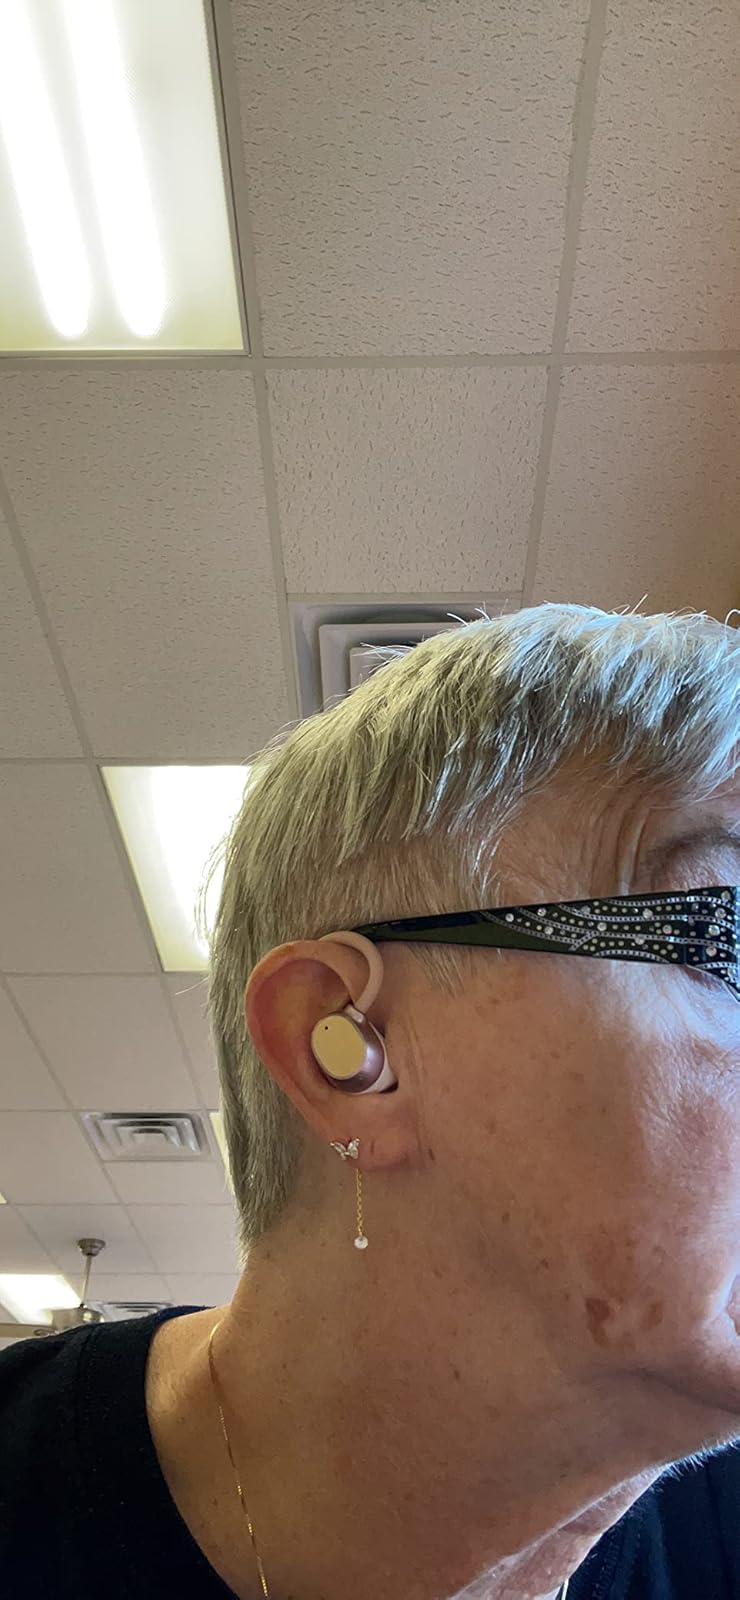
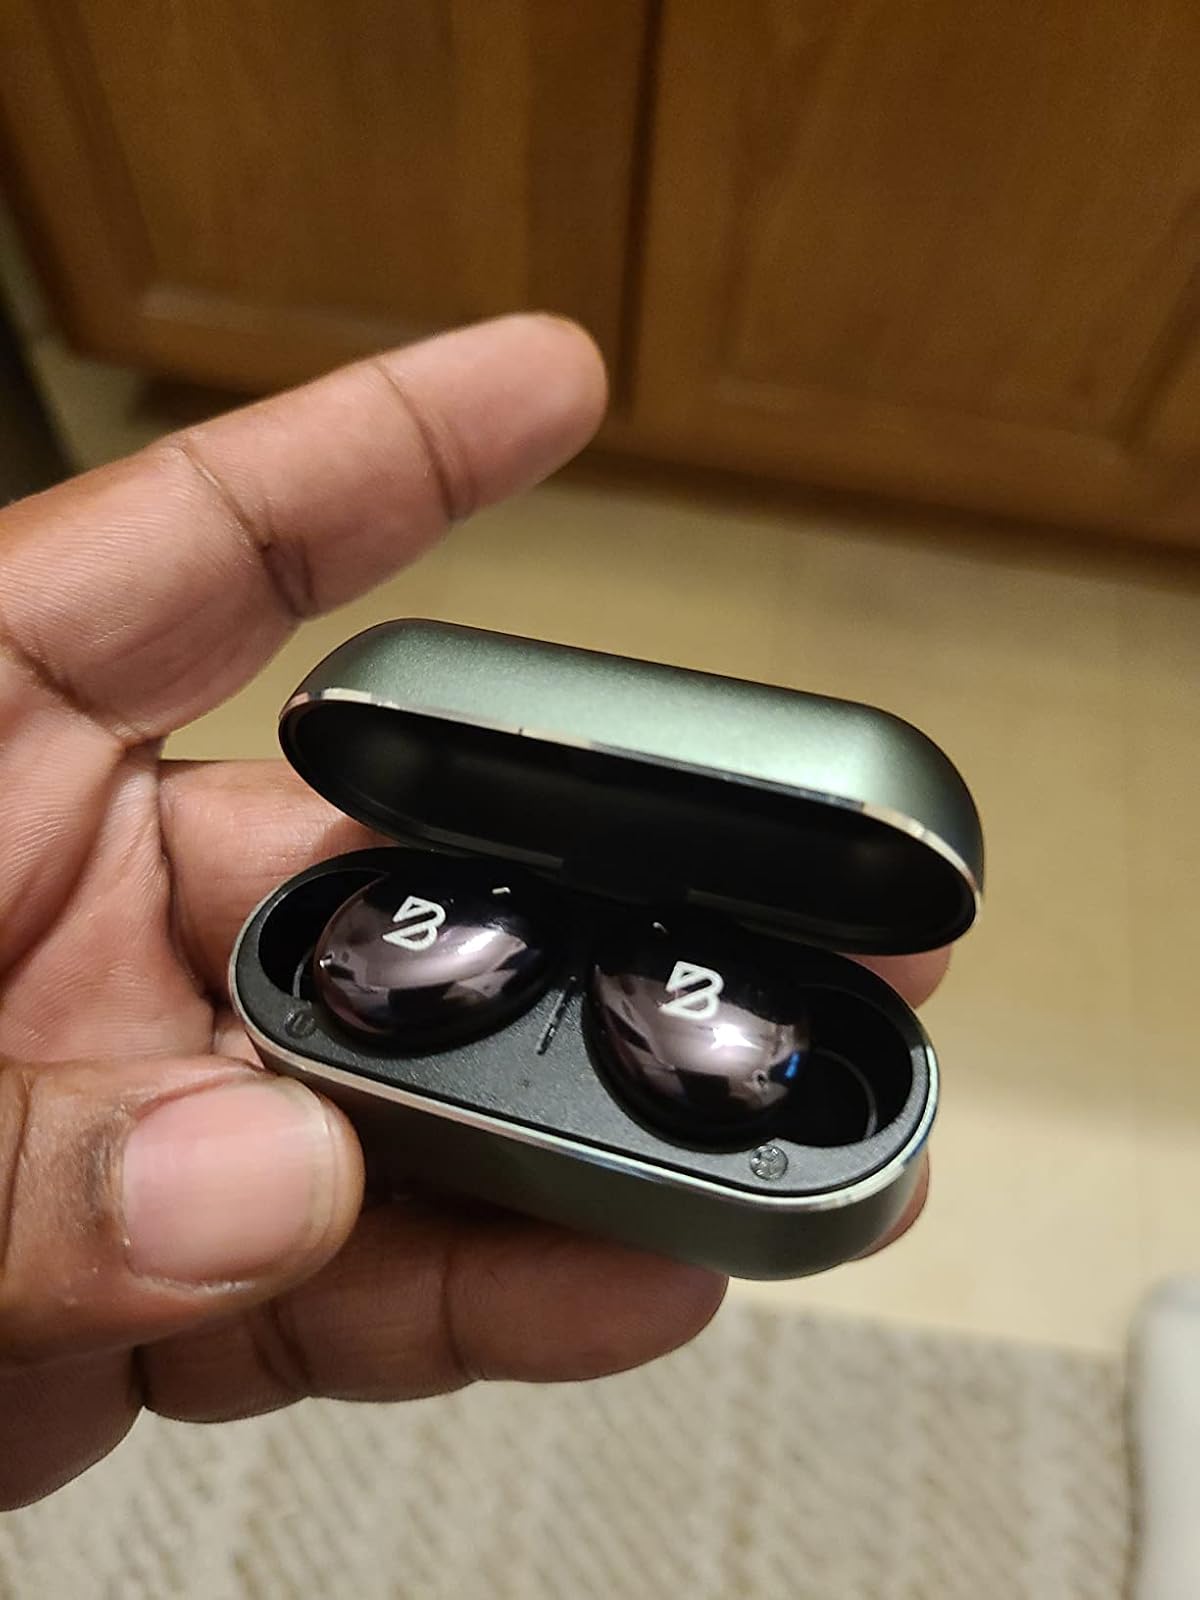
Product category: earbuds
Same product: no